List of United States Navy enlisted rates

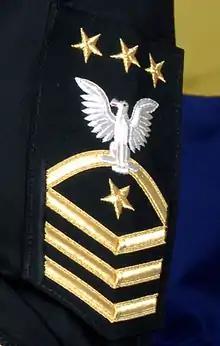
The badge of the Master Chief Petty Officer of the U.S. Navy, worn on a service dress blue uniform's sleeve

In the United States Navy, a "rate" is the military rank of an enlisted sailor, indicating where the sailor stands within the chain of command, and also defining one's pay grade. However, in the U.S. Navy, only officers carry the term "rank", while it is proper to refer to an enlisted sailor's pay grade as "rate." This is not to be confused with the term "rating", which refers to one's area of occupational specialization within the enlisted Navy (see below and also List of United States Navy ratings ). Associated with the enlisted pay grades is a numbering system from the most junior enlisted sailor ("E-1") to the most senior enlisted sailor ("E-9"). This enlisted numbering system is the same across all six branches of the U.S. military. All E-1s through E-3s are known as seaman, fireman, airman, constructionman, or hospitalman. E-4 through E-6 are called petty officers. All E-7s are called chief petty officer, E-8s senior chief petty officer, and E-9s master chief petty officer. Rates are displayed on a rating badge, which is a combination of rate and rating. E-2s and E-3s have color-coded group rate marks based on their career field. Personnel in pay grade E-1, since 1996, do not have an insignia to wear.